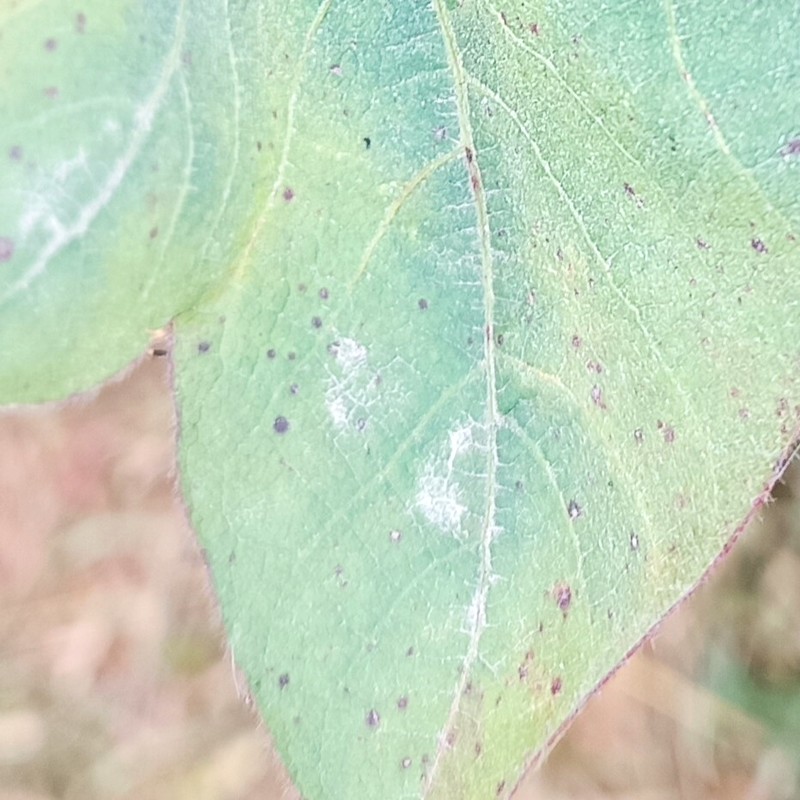
Label: Bacterial Blight